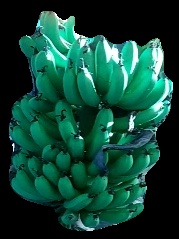
Variety: pachbale
Grade: grade1